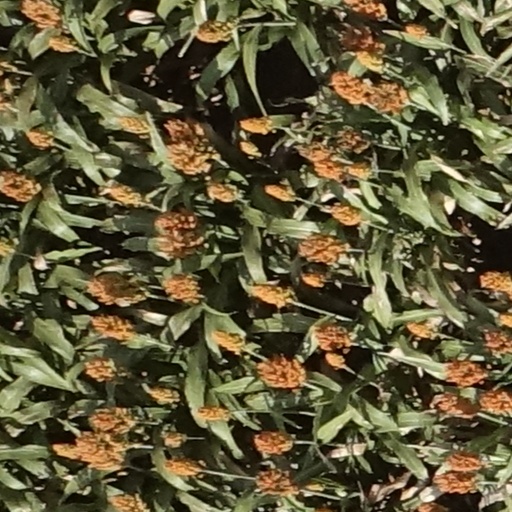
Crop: sorghum